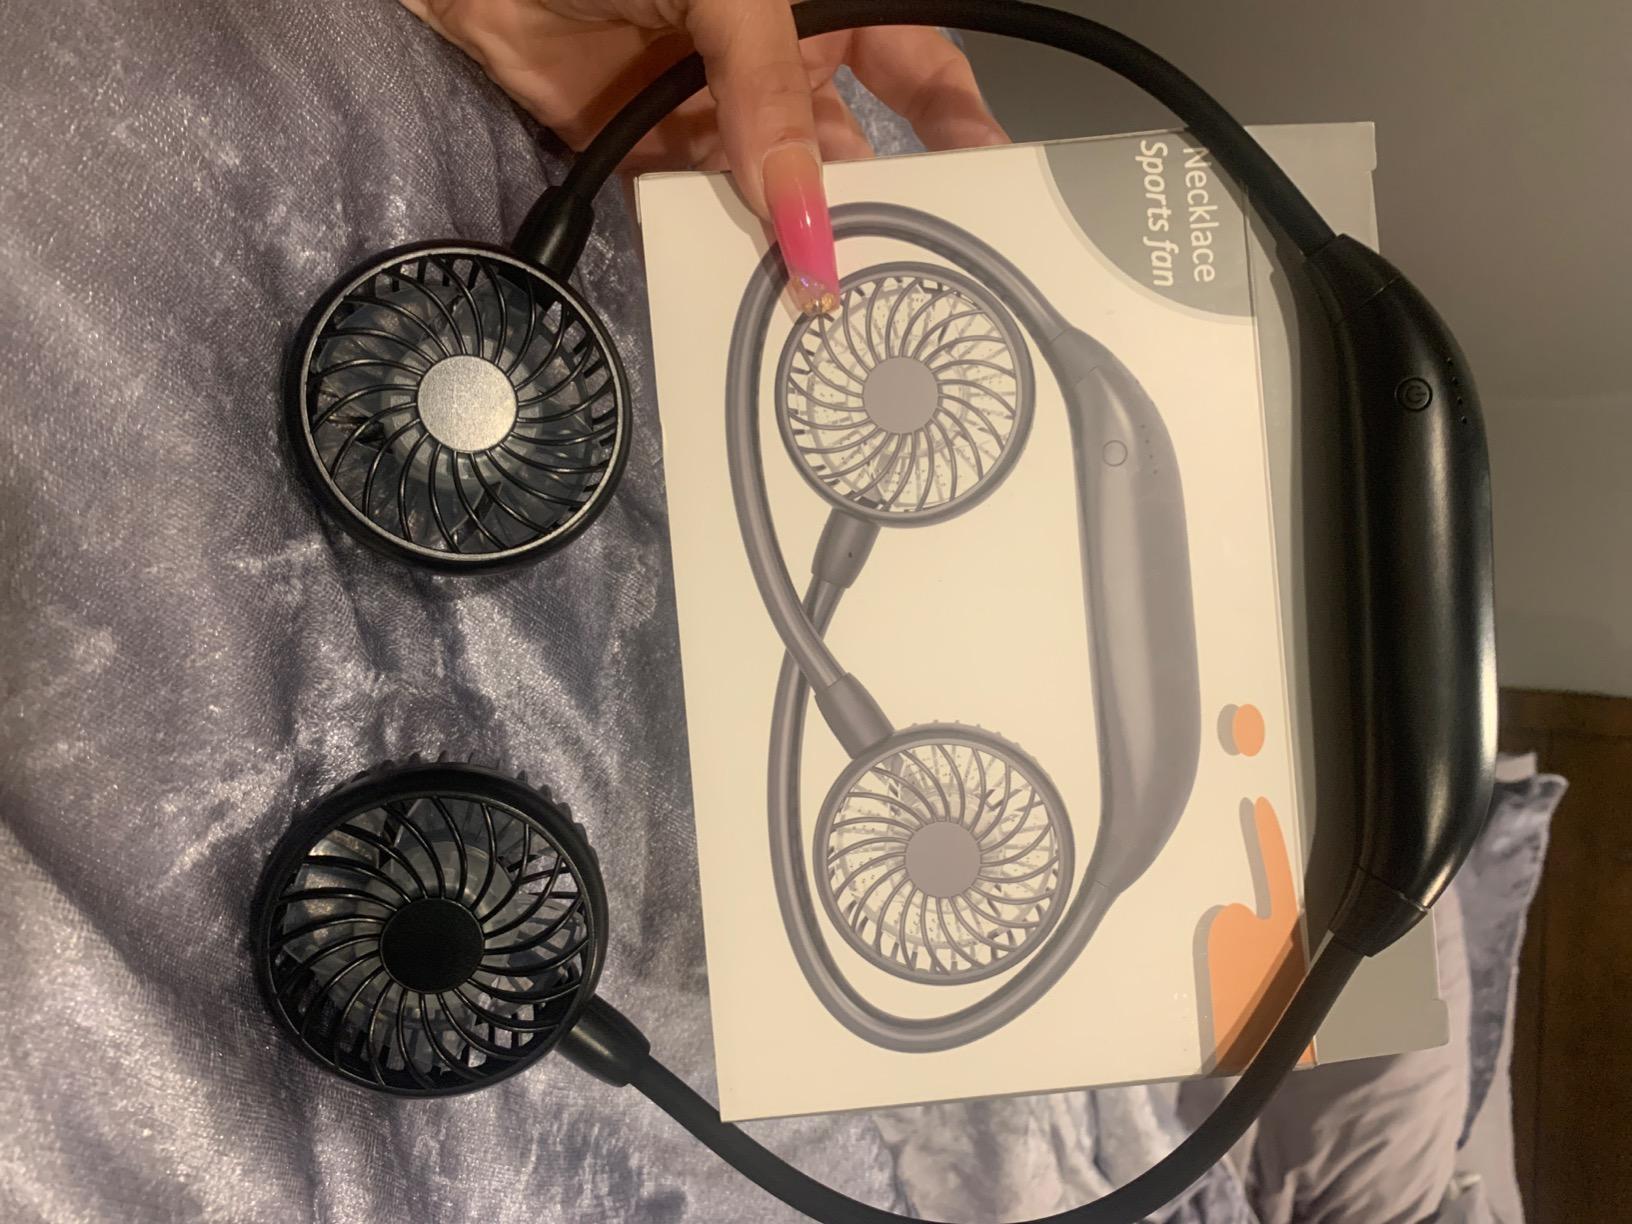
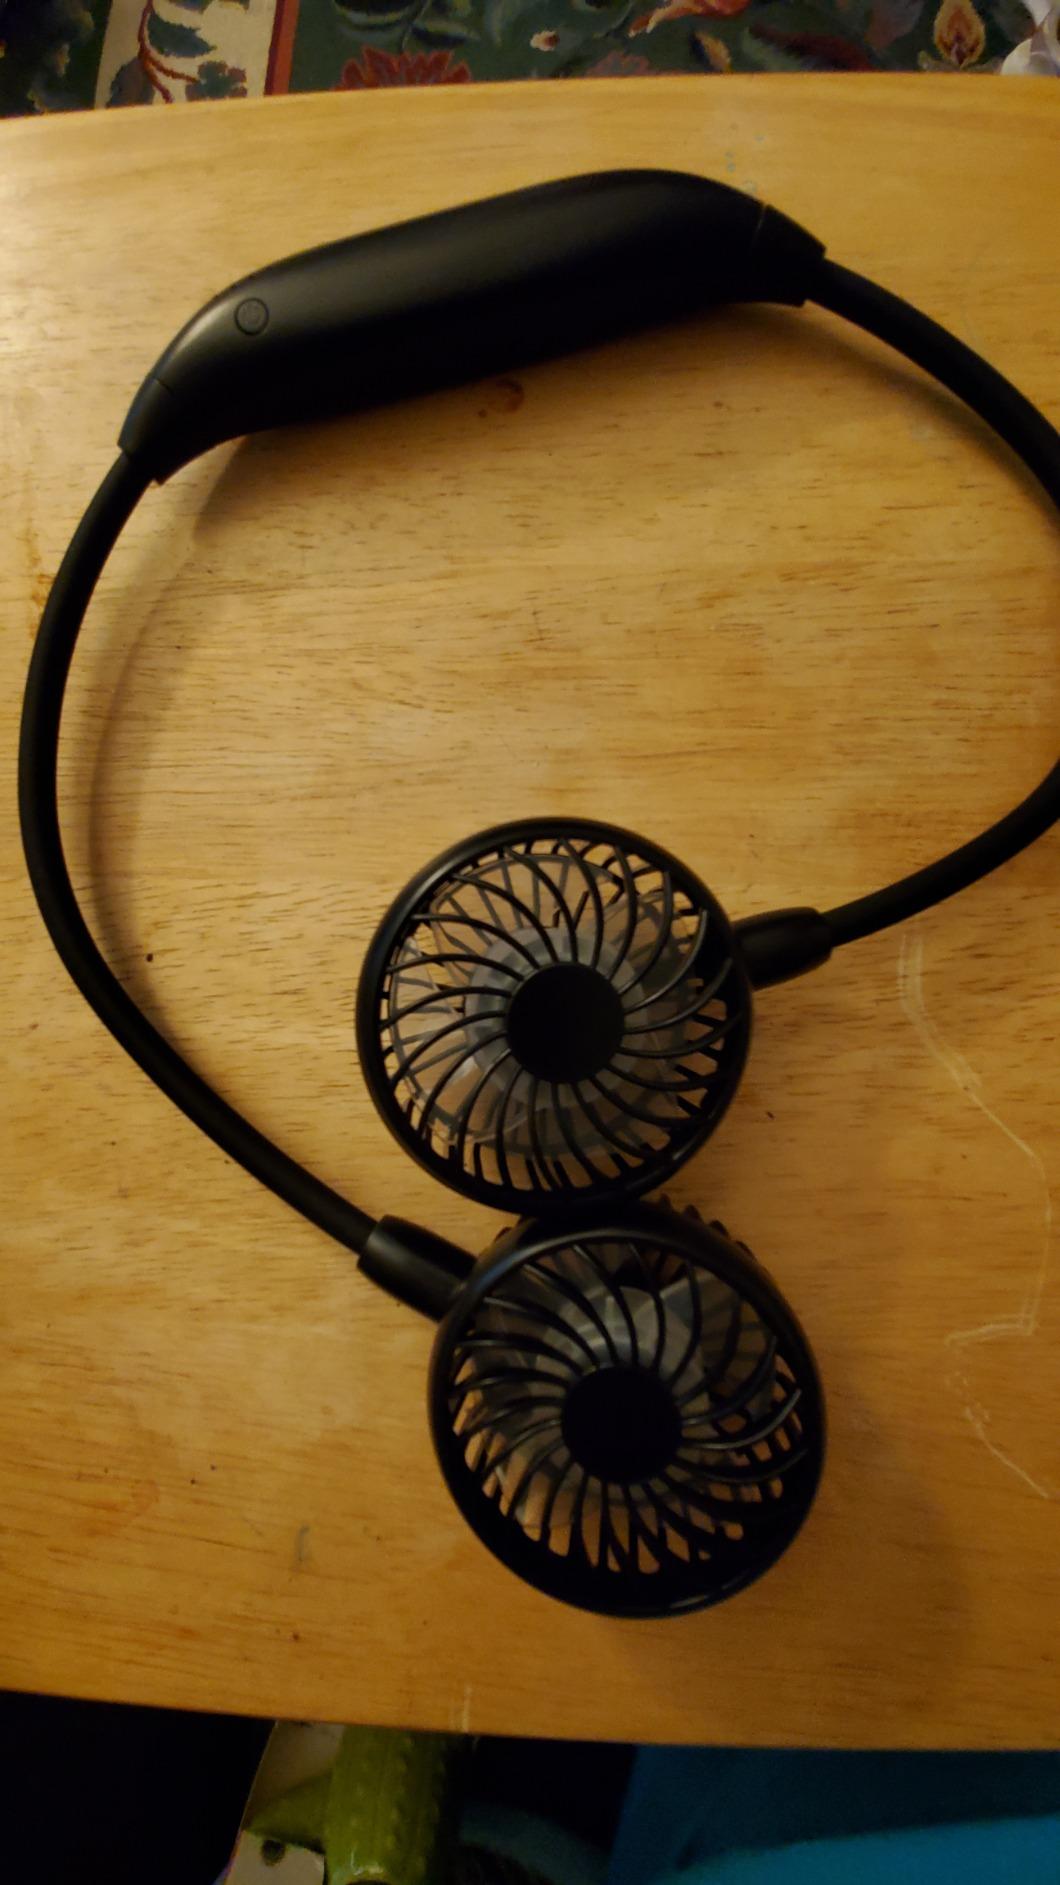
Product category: fan
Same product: yes